Styrian Armoury

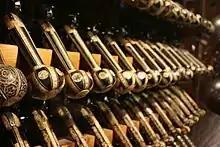
decorated pistols

The Styrian Armoury, in the Austrian city of Graz, is the world's largest historic armoury and attracts visitors from all over the world. It holds approximately 32,000 pieces of weaponry, tools, suits of armour for battle and ones for parades.